History of personal computers

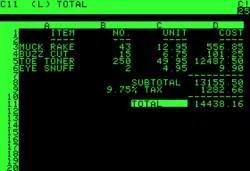
The VisiCalc spreadsheet is the first killer app.

Chuck Peddle designed the "Commodore PET" (short for Personal Electronic Transactor) around his MOS 6502 processor. It was essentially a single-board computer with a simple TTL-based CRT driver circuit driving a small built-in monochrome monitor with 40×25 character graphics. The processor card, keyboard, monitor and cassette drive were all mounted in a single metal case. In 1982, "Byte" referred to the PET design as "the world's first personal computer".